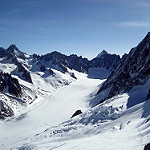
Label: glacier